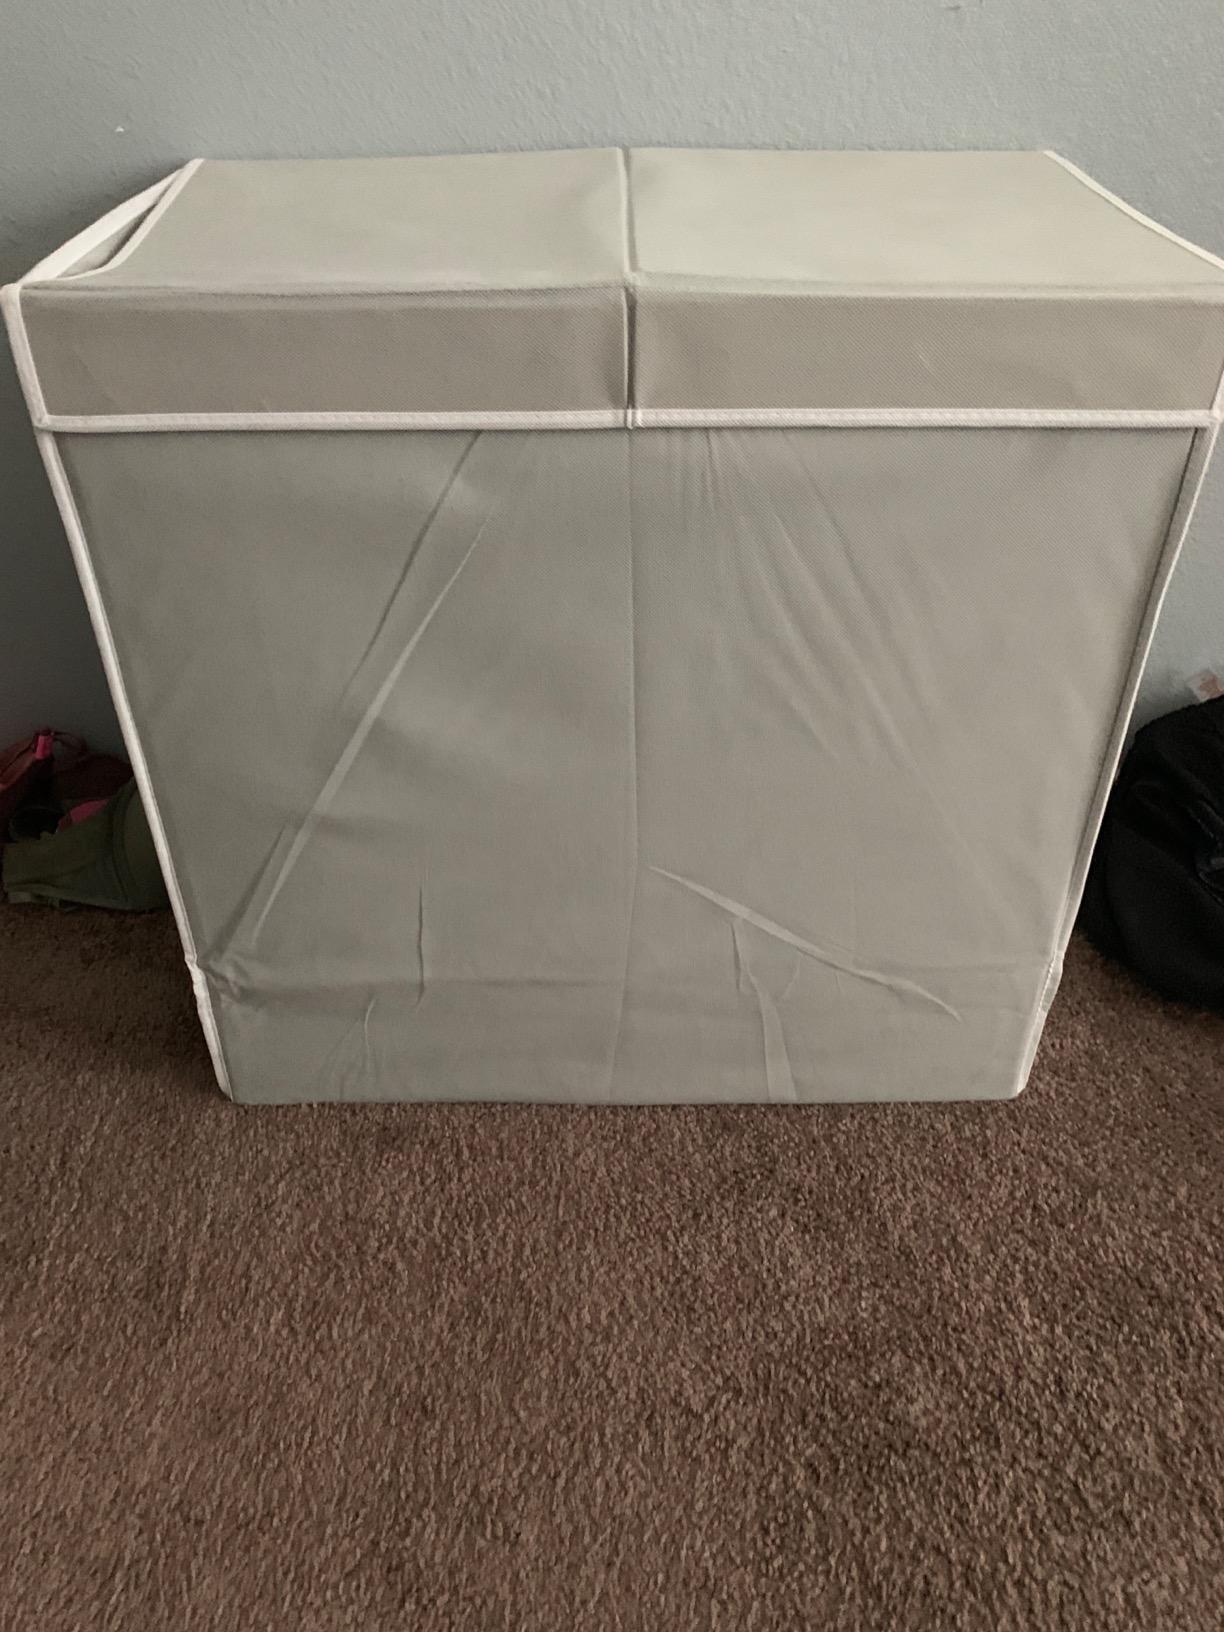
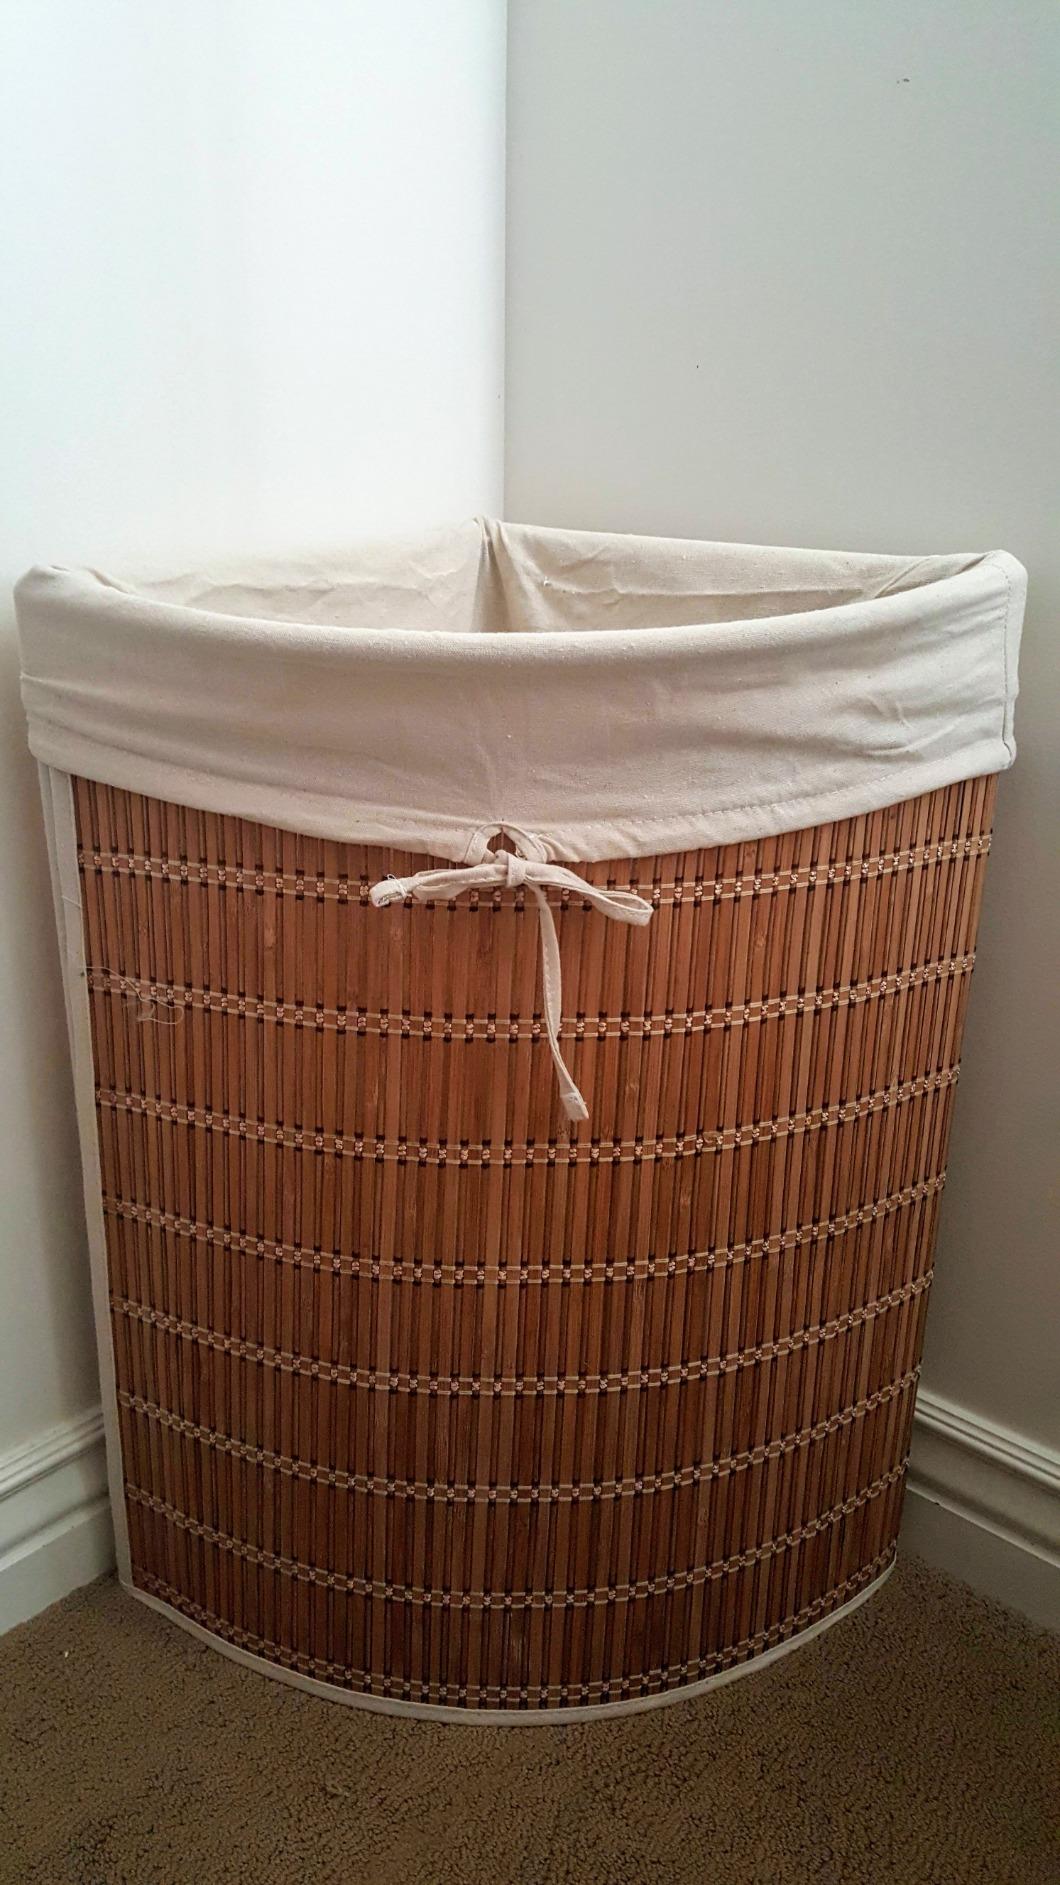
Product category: items_hamper
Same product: no